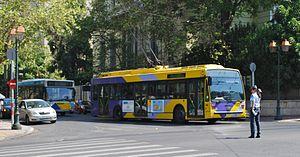
Vue de l'avenue de la Reine Sophie à Athènes.